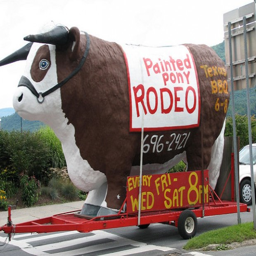
watch for the giant bull around town !